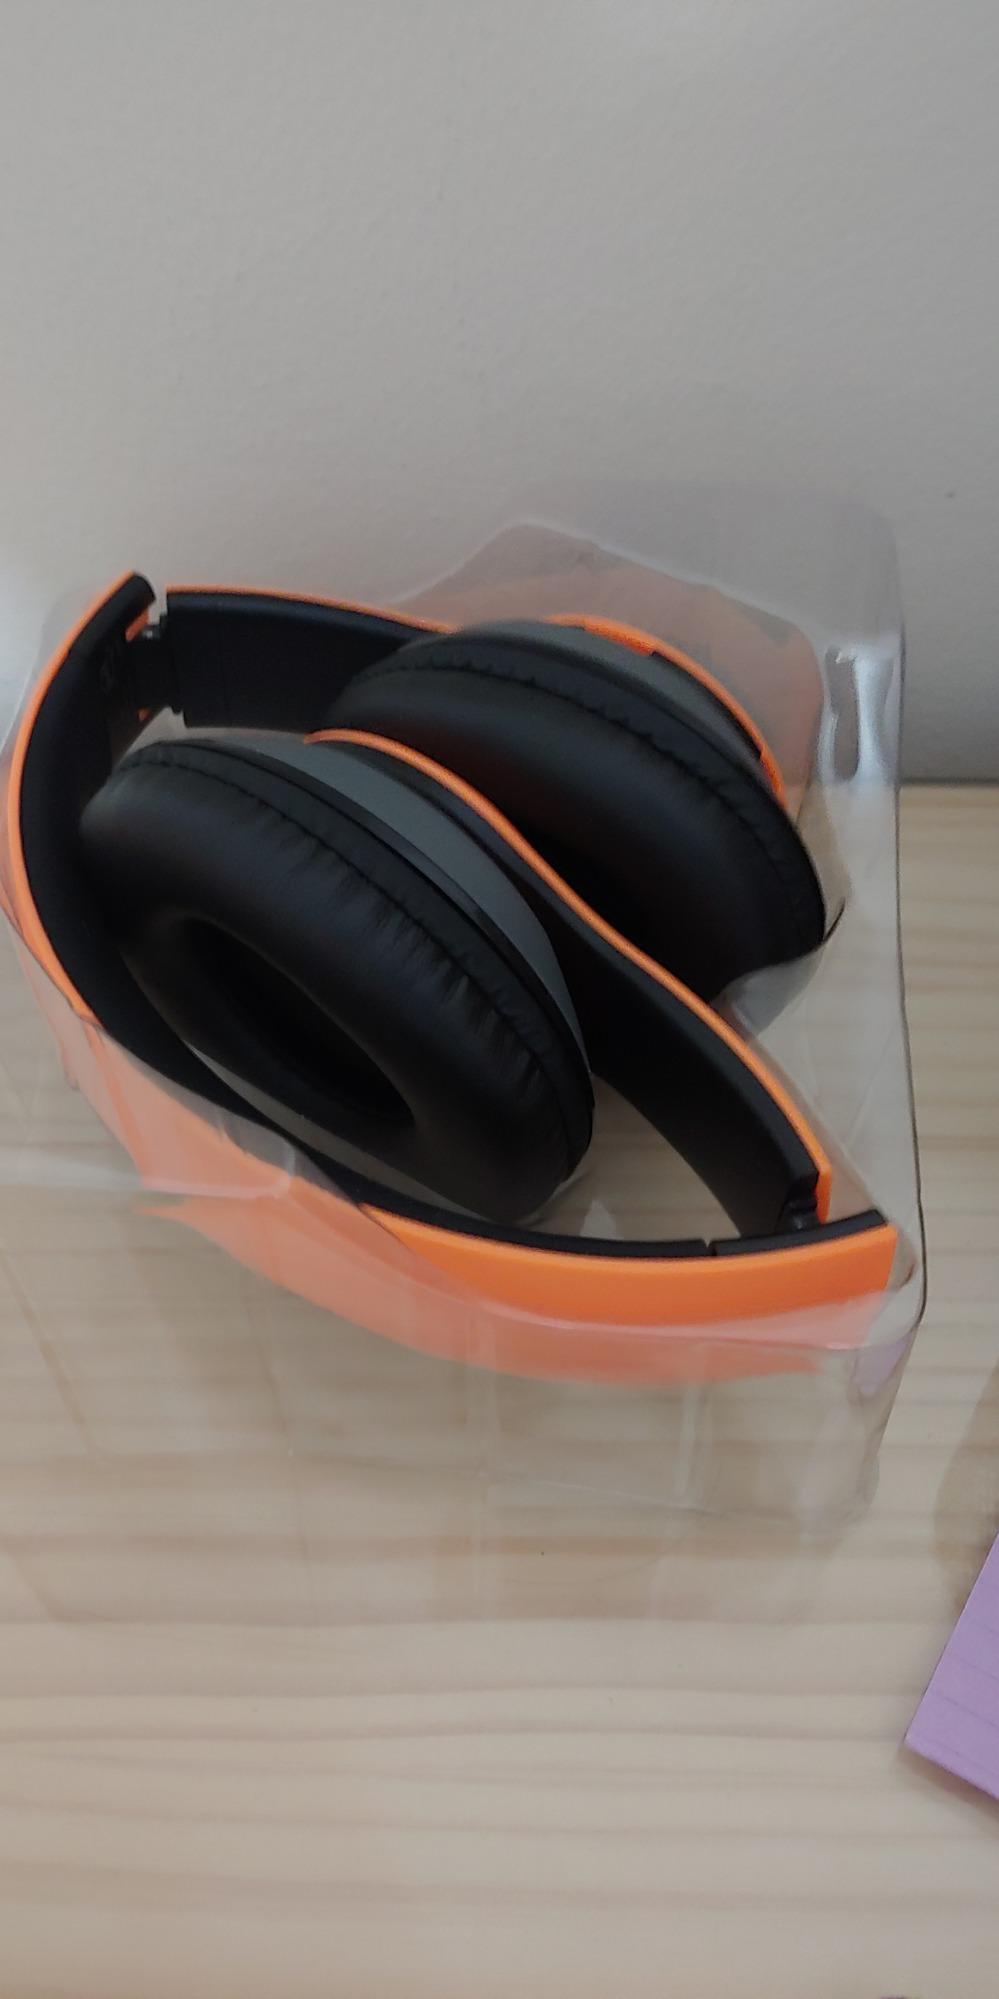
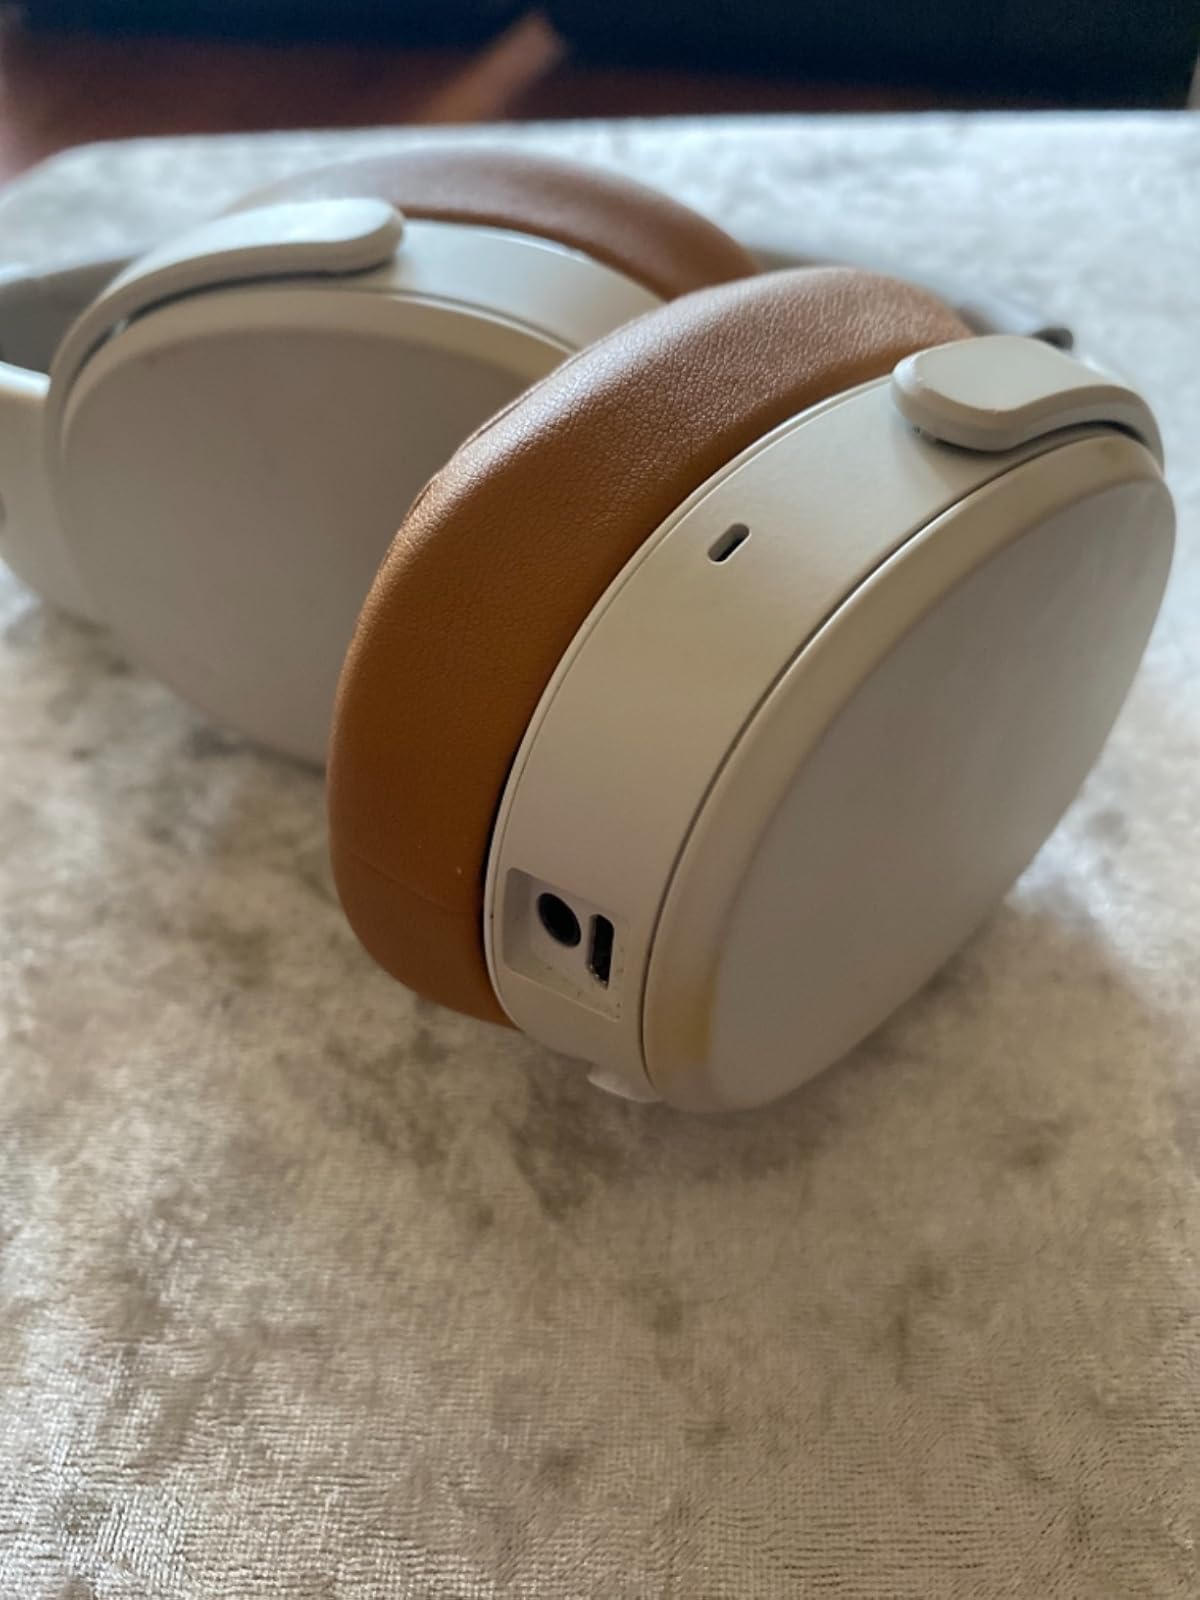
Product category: headphones
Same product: no